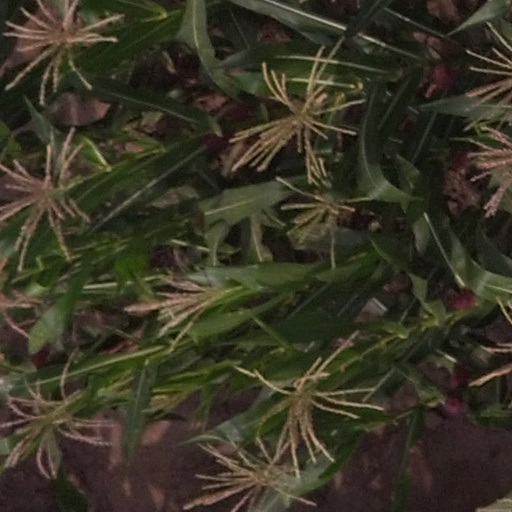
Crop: maize; corn